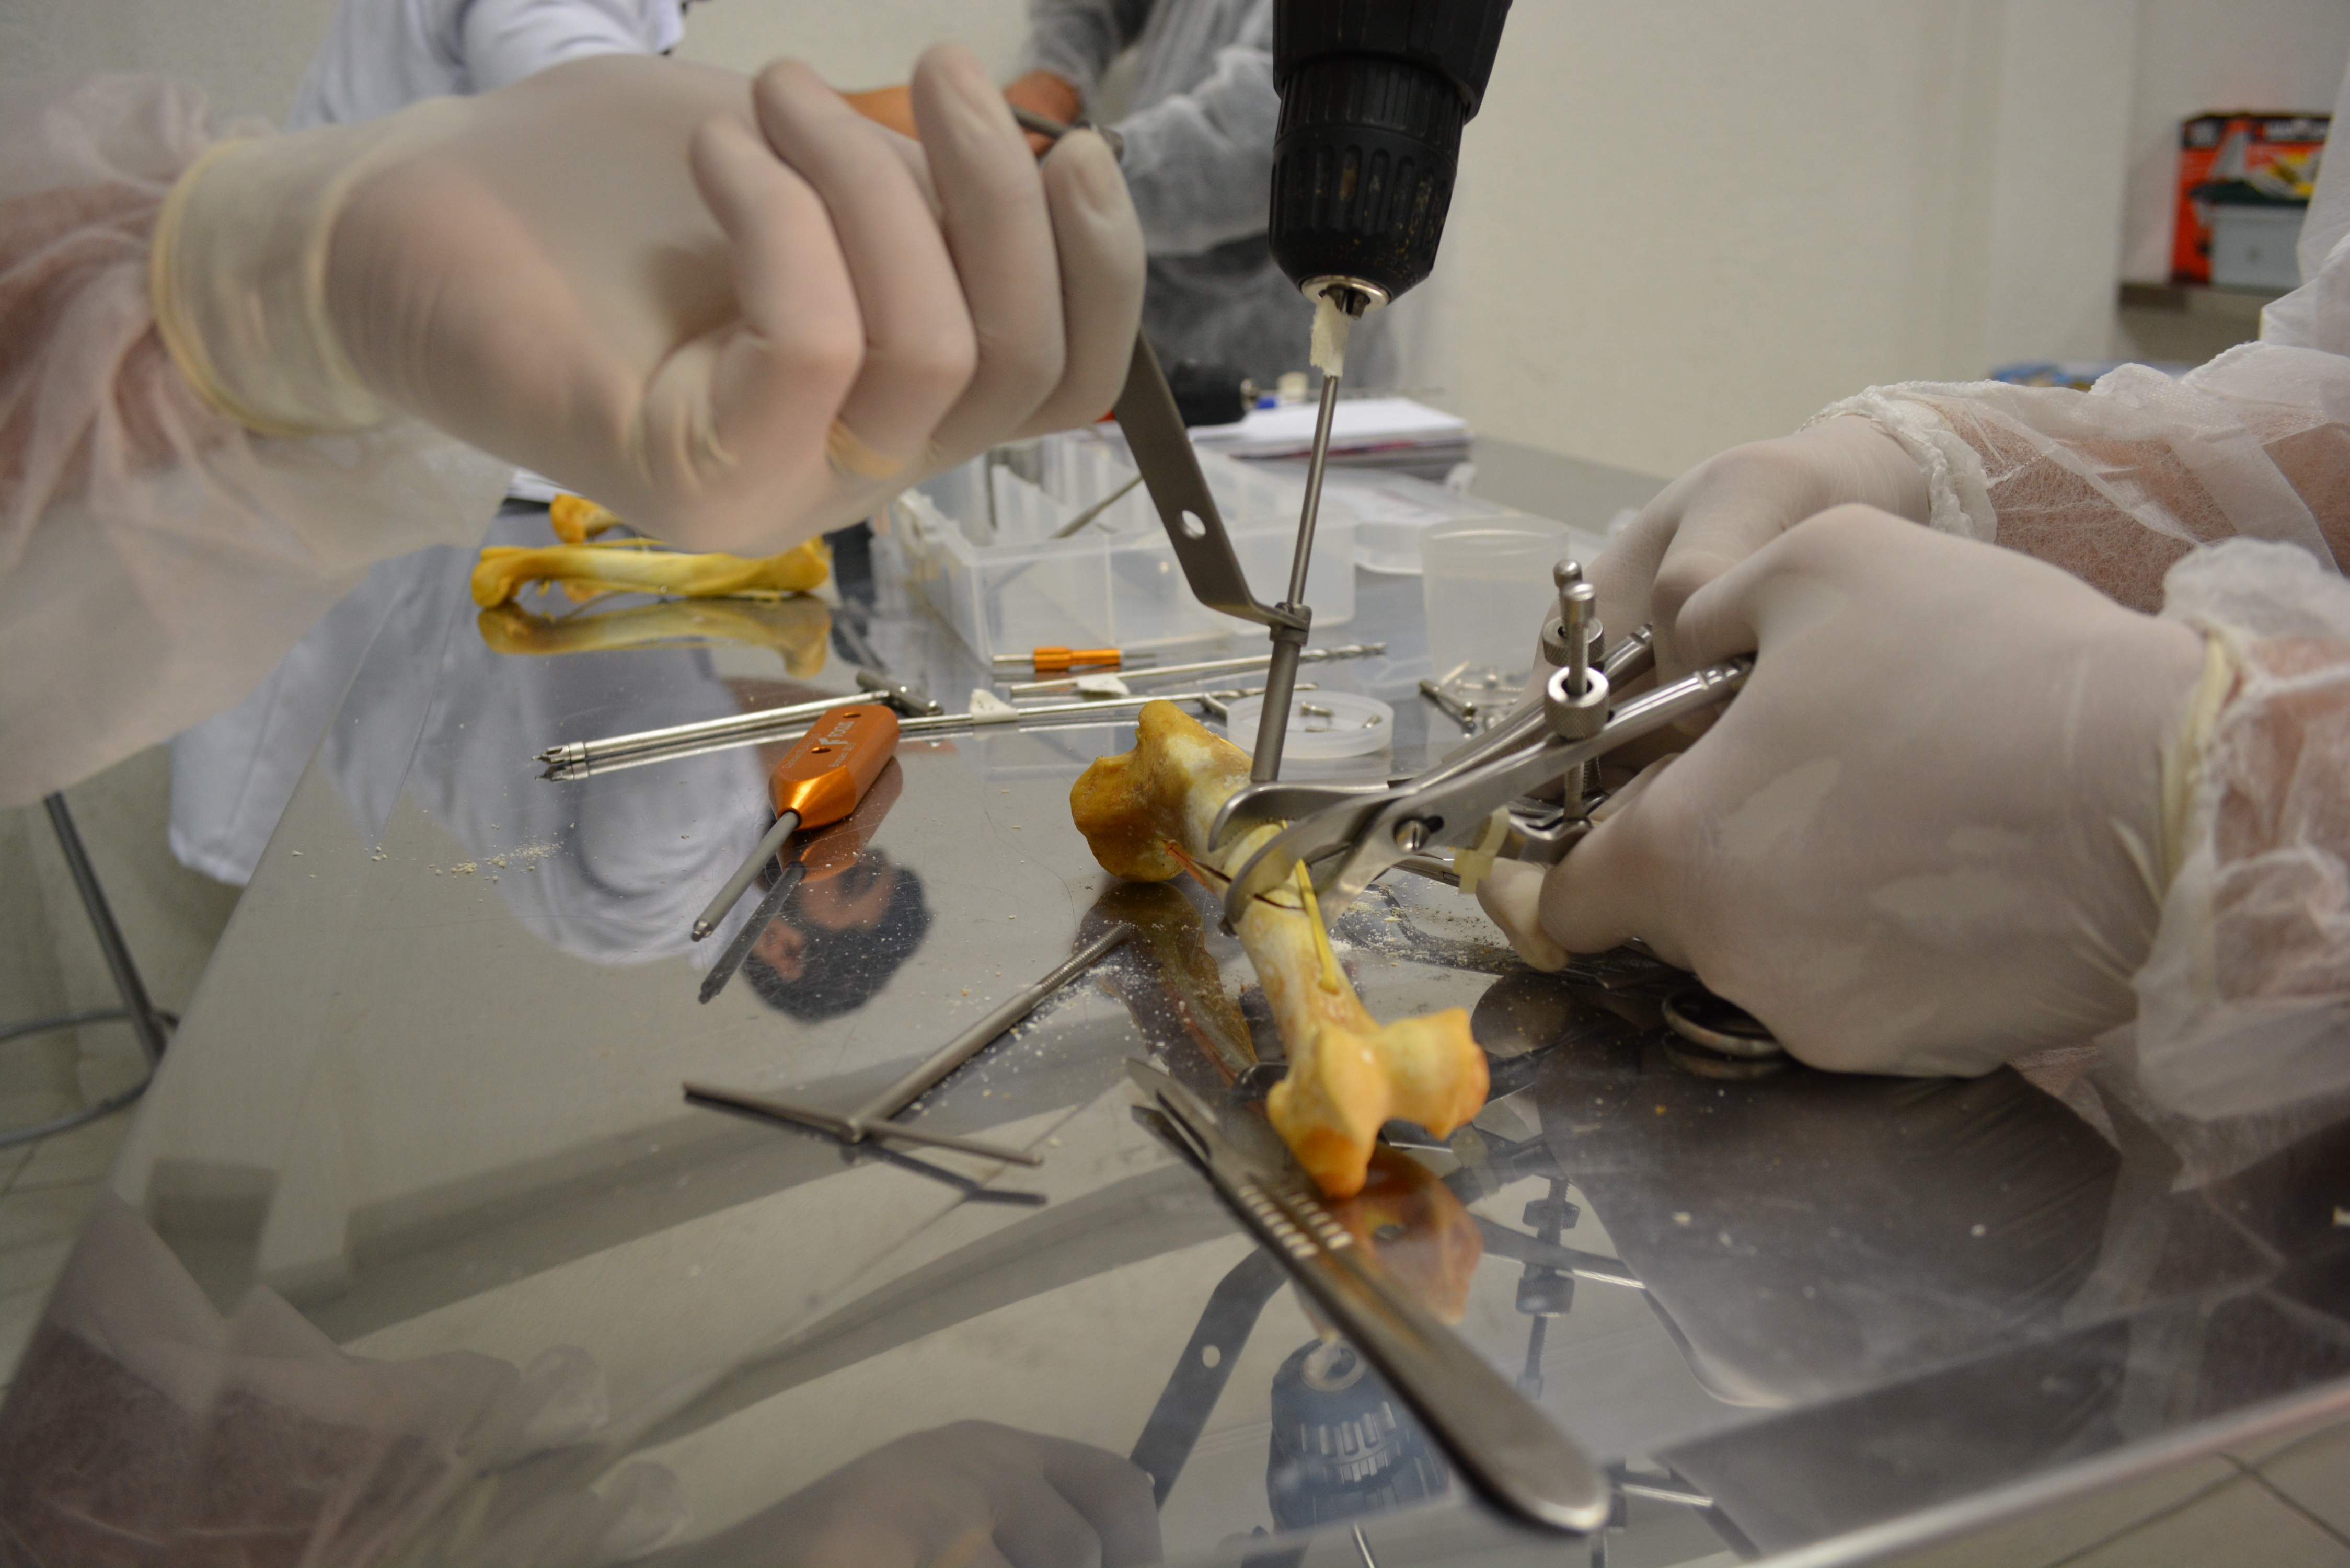
biology, study, experience, surgery, veterinary, orthopedics, madicine